Wedge (golf)

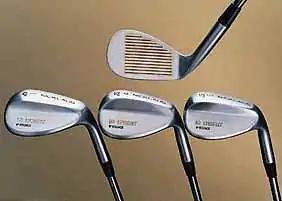
Some wedges

In the sport of golf, a wedge is a subset of the iron family of golf clubs designed for special use situations. As a class, wedges have the highest lofts, the shortest shafts, and the heaviest clubheads of the irons. These features generally aid the player in making accurate short-distance "lob" shots, to get the ball onto the green or out of a hazard or other tricky spot. In addition, wedges are designed with modified soles that aid the player in moving the clubhead through soft lies, such as sand, mud, and thick grass, to extract a ball that is embedded or even buried. Wedges come in a variety of configurations, and are generally grouped into four categories: pitching wedges, sand wedges, gap/approach wedges and lob wedges.